Dennis Uy

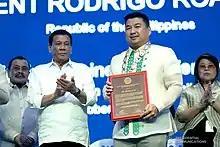
President Rodrigo Duterte applauds after awarding the International Chamber of Commerce (ICC) Global Excellence Award to Udenna Corporation President Dennis Uy

After finishing his tertiary education, Dennis Uy helped ran his family's business and interacted with older businessmen. His family's business was based in Tagum, and was involved in mining, supermarkets, car dealership among other industries. Uy worked with his family for ten years and at one point ran seven firms simultaneously. He decided to start his own business to gain independence as he felt that he did not have the freedom he aspired for himself working for his family.